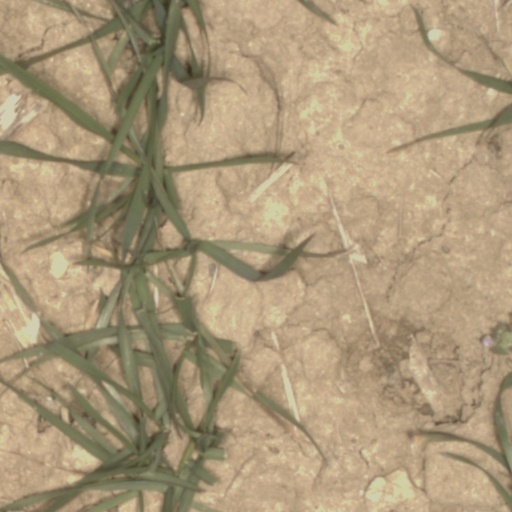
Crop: wheat